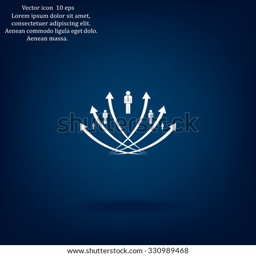
vector illustration with the image of arrows and people